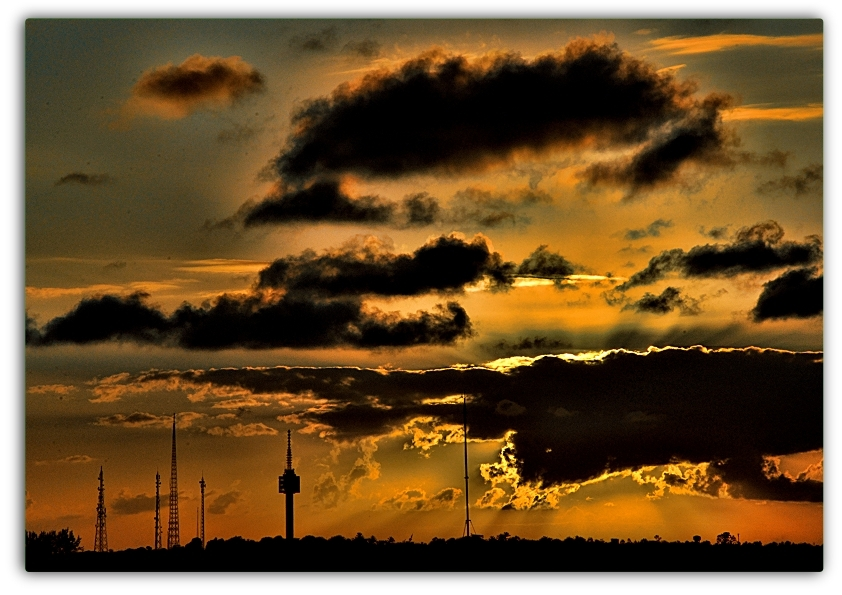
Fire: no
Smoke: no